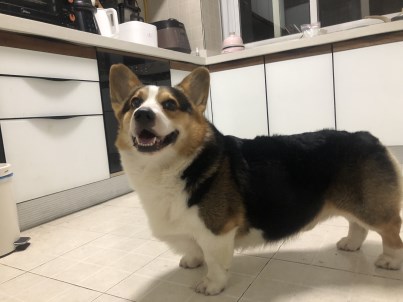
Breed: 2909-n000116-Cardigan